First Baptist Church of Weedsport

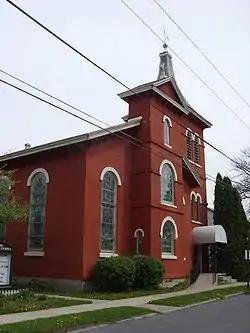
First Baptist Church of Weedsport, May 2009

First Baptist Church of Weedsport is a historic Baptist church located at Weedsport in Cayuga County, New York. It is a masonry structure built in 1870 that substantially modified a meetinghouse built in 1839 and enlarged in 1854. The main block retains the core of the earlier building. The church, which consists of the L-shaped main block, an engaged bell tower, and a hyphen linking the rear of the church to the Fellowship Building (built 1921), was constructed of load bearing brick walls above a limestone foundation. The building displays an eclectic mix of Romanesque Revival and Renaissance Revival styles.